The Key (2007 film)

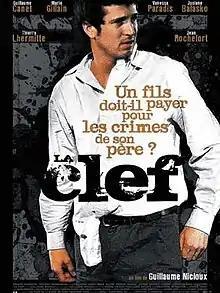
Film poster

The Key is a 2007 French thriller film directed by Guillaume Nicloux.